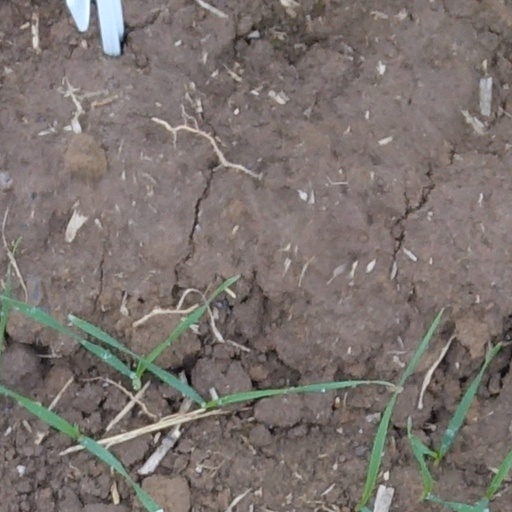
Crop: wheat